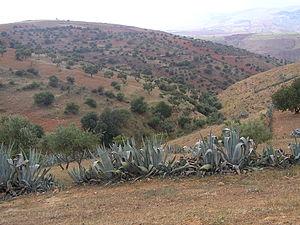
L'Oranie est une région socioculturelle de l'Ouest algérien comprenant tout le nord-ouest de l'Algérie et correspond approximativement aux wilayas suivantes : Oran, Aïn Témouchent, Mascara, Mostaganem, Relizane, Saïda, Sidi Bel Abbès, Tlemcen, Tiaret. La capitale de la région est la ville d'Oran.
La wilaya de Relizane, est une wilaya algérienne située au nord-ouest du pays.